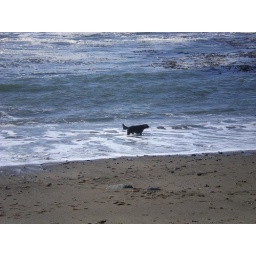
Jetty running in the ocean